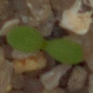
Label: scentless_mayweed